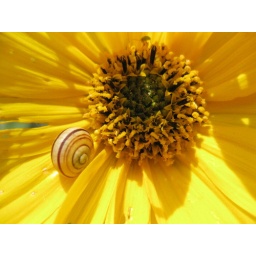
Big yellow flower with a snail in it. Shot in Monet's garden.